Arnold Margolin

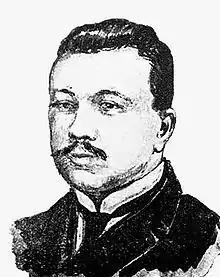

Arnold Davydovych Margolin (born: , Kyiv – died October 29, 1956, Washington DC) – was a Ukrainian diplomat, lawyer, active participant in Ukrainian and Jewish community and political affairs; attorney who became world-famous as the defense counsel for Mendel Beilis in the notorious Jewish blood libel trial in Kyiv from 1911 to 1913. He was a justice of the Supreme Court of Appeals of Ukraine, Undersecretary of State of Ukraine and a member of the Ukrainian delegation to the Versailles Peace Conference between 1918 and 1919.